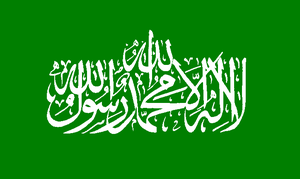
Le conflit Fatah–Hamas, en arabe : النزاع بين فتح وحماس, an-Nizāʿ bayna Fataḥ wa-Ḥamās, la guerre civile palestinienne, en arabe : الحرب الأهلية الفلسطينية, al-Ḥarb al-ʾAhliyyah al-Filisṭīnīyyah, ou le conflit des Frères, en arabe : صراع الإخوة, Ṣirāʿ al-ʾIkhwah, signifiant littéralement « guerre fratricide », a débuté en 2006 après la victoire du Hamas aux élections législatives. La conséquence politique de ce conflit, parfois armé, a été le conflit entre l’Autorité palestinienne et le Hamas avec pour conséquences deux régimes politiques revendiquant une représentation du peuple palestinien malgré l'échec du Fatah lors des élections démocratiques. Le résultat de ces élections pourtant appuyées par les États-Unis et Israël dans le but, sans succès, d'aider à l'élection de Mahmoud Abbas plus favorable à Israël poussa les États-Unis a organiser et appuyer l'offensive armée du Fatah pour reprendre par la force le pouvoir. Depuis, le Fatah dirige l’Autorité palestinienne en Cisjordanie et le Hamas à Gaza.
Les réactions internationales à la guerre de Gaza de 2008-2009 sont venues de nombreuses